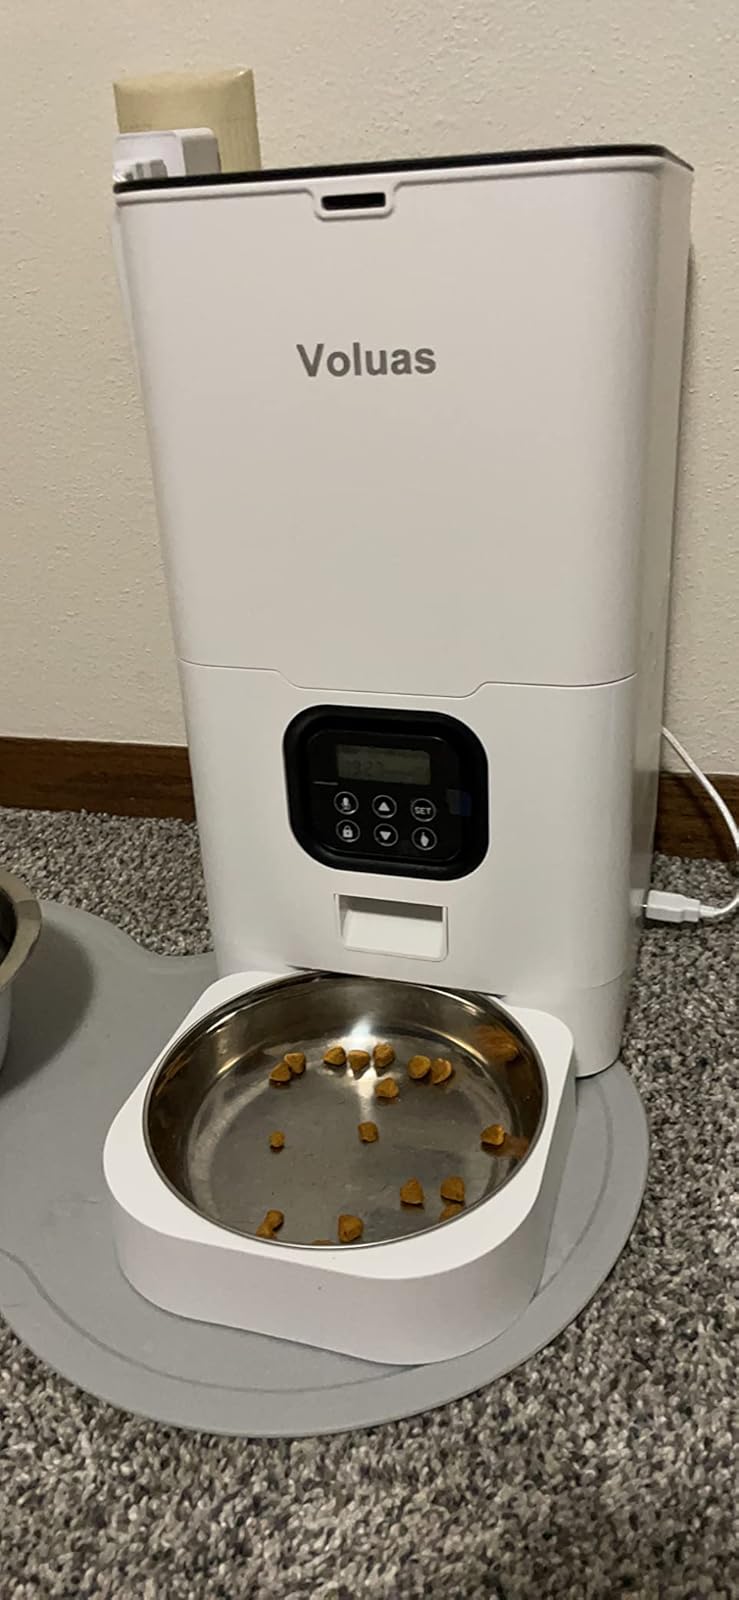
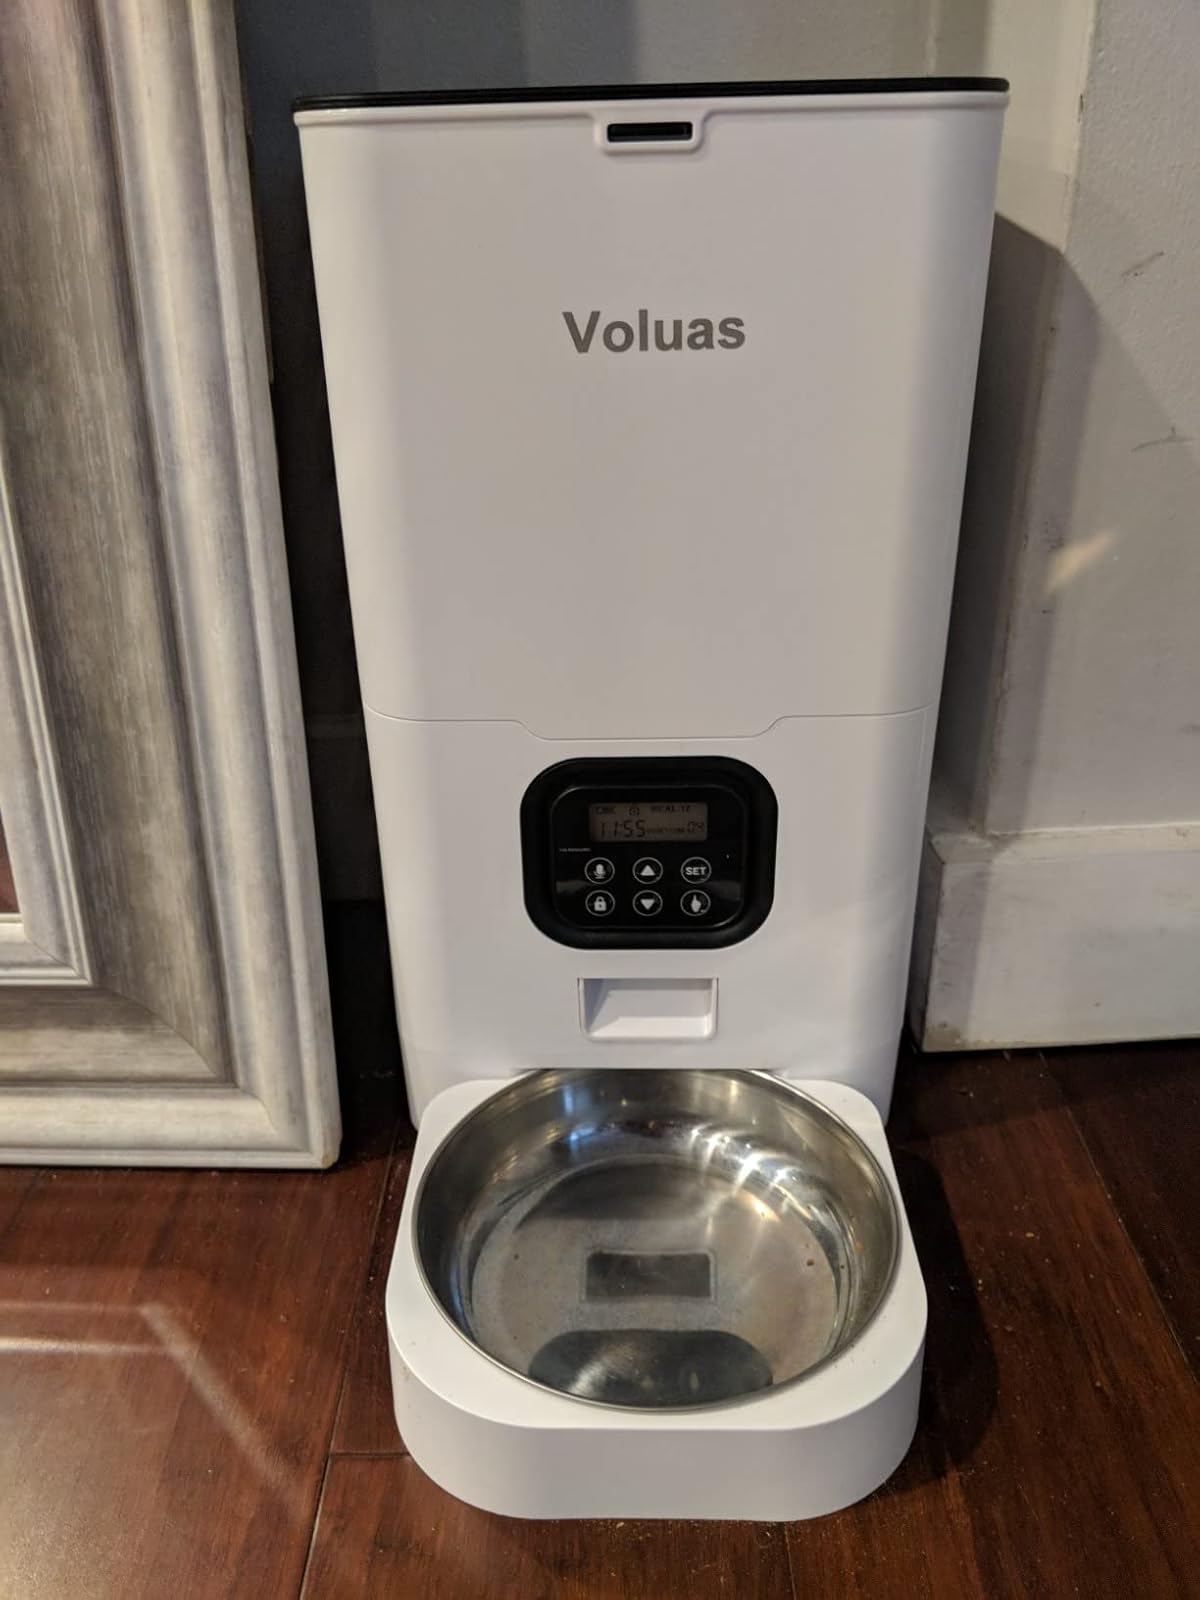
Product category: items_feeder
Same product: yes